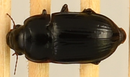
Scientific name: Euryderus grossus
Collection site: Central Plains Experimental Range NEON (CPER), plot CPER_003